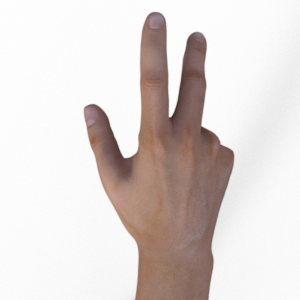
Label: scissors